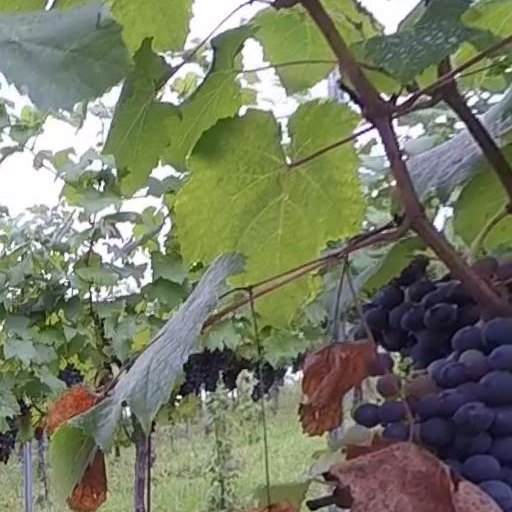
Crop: grape